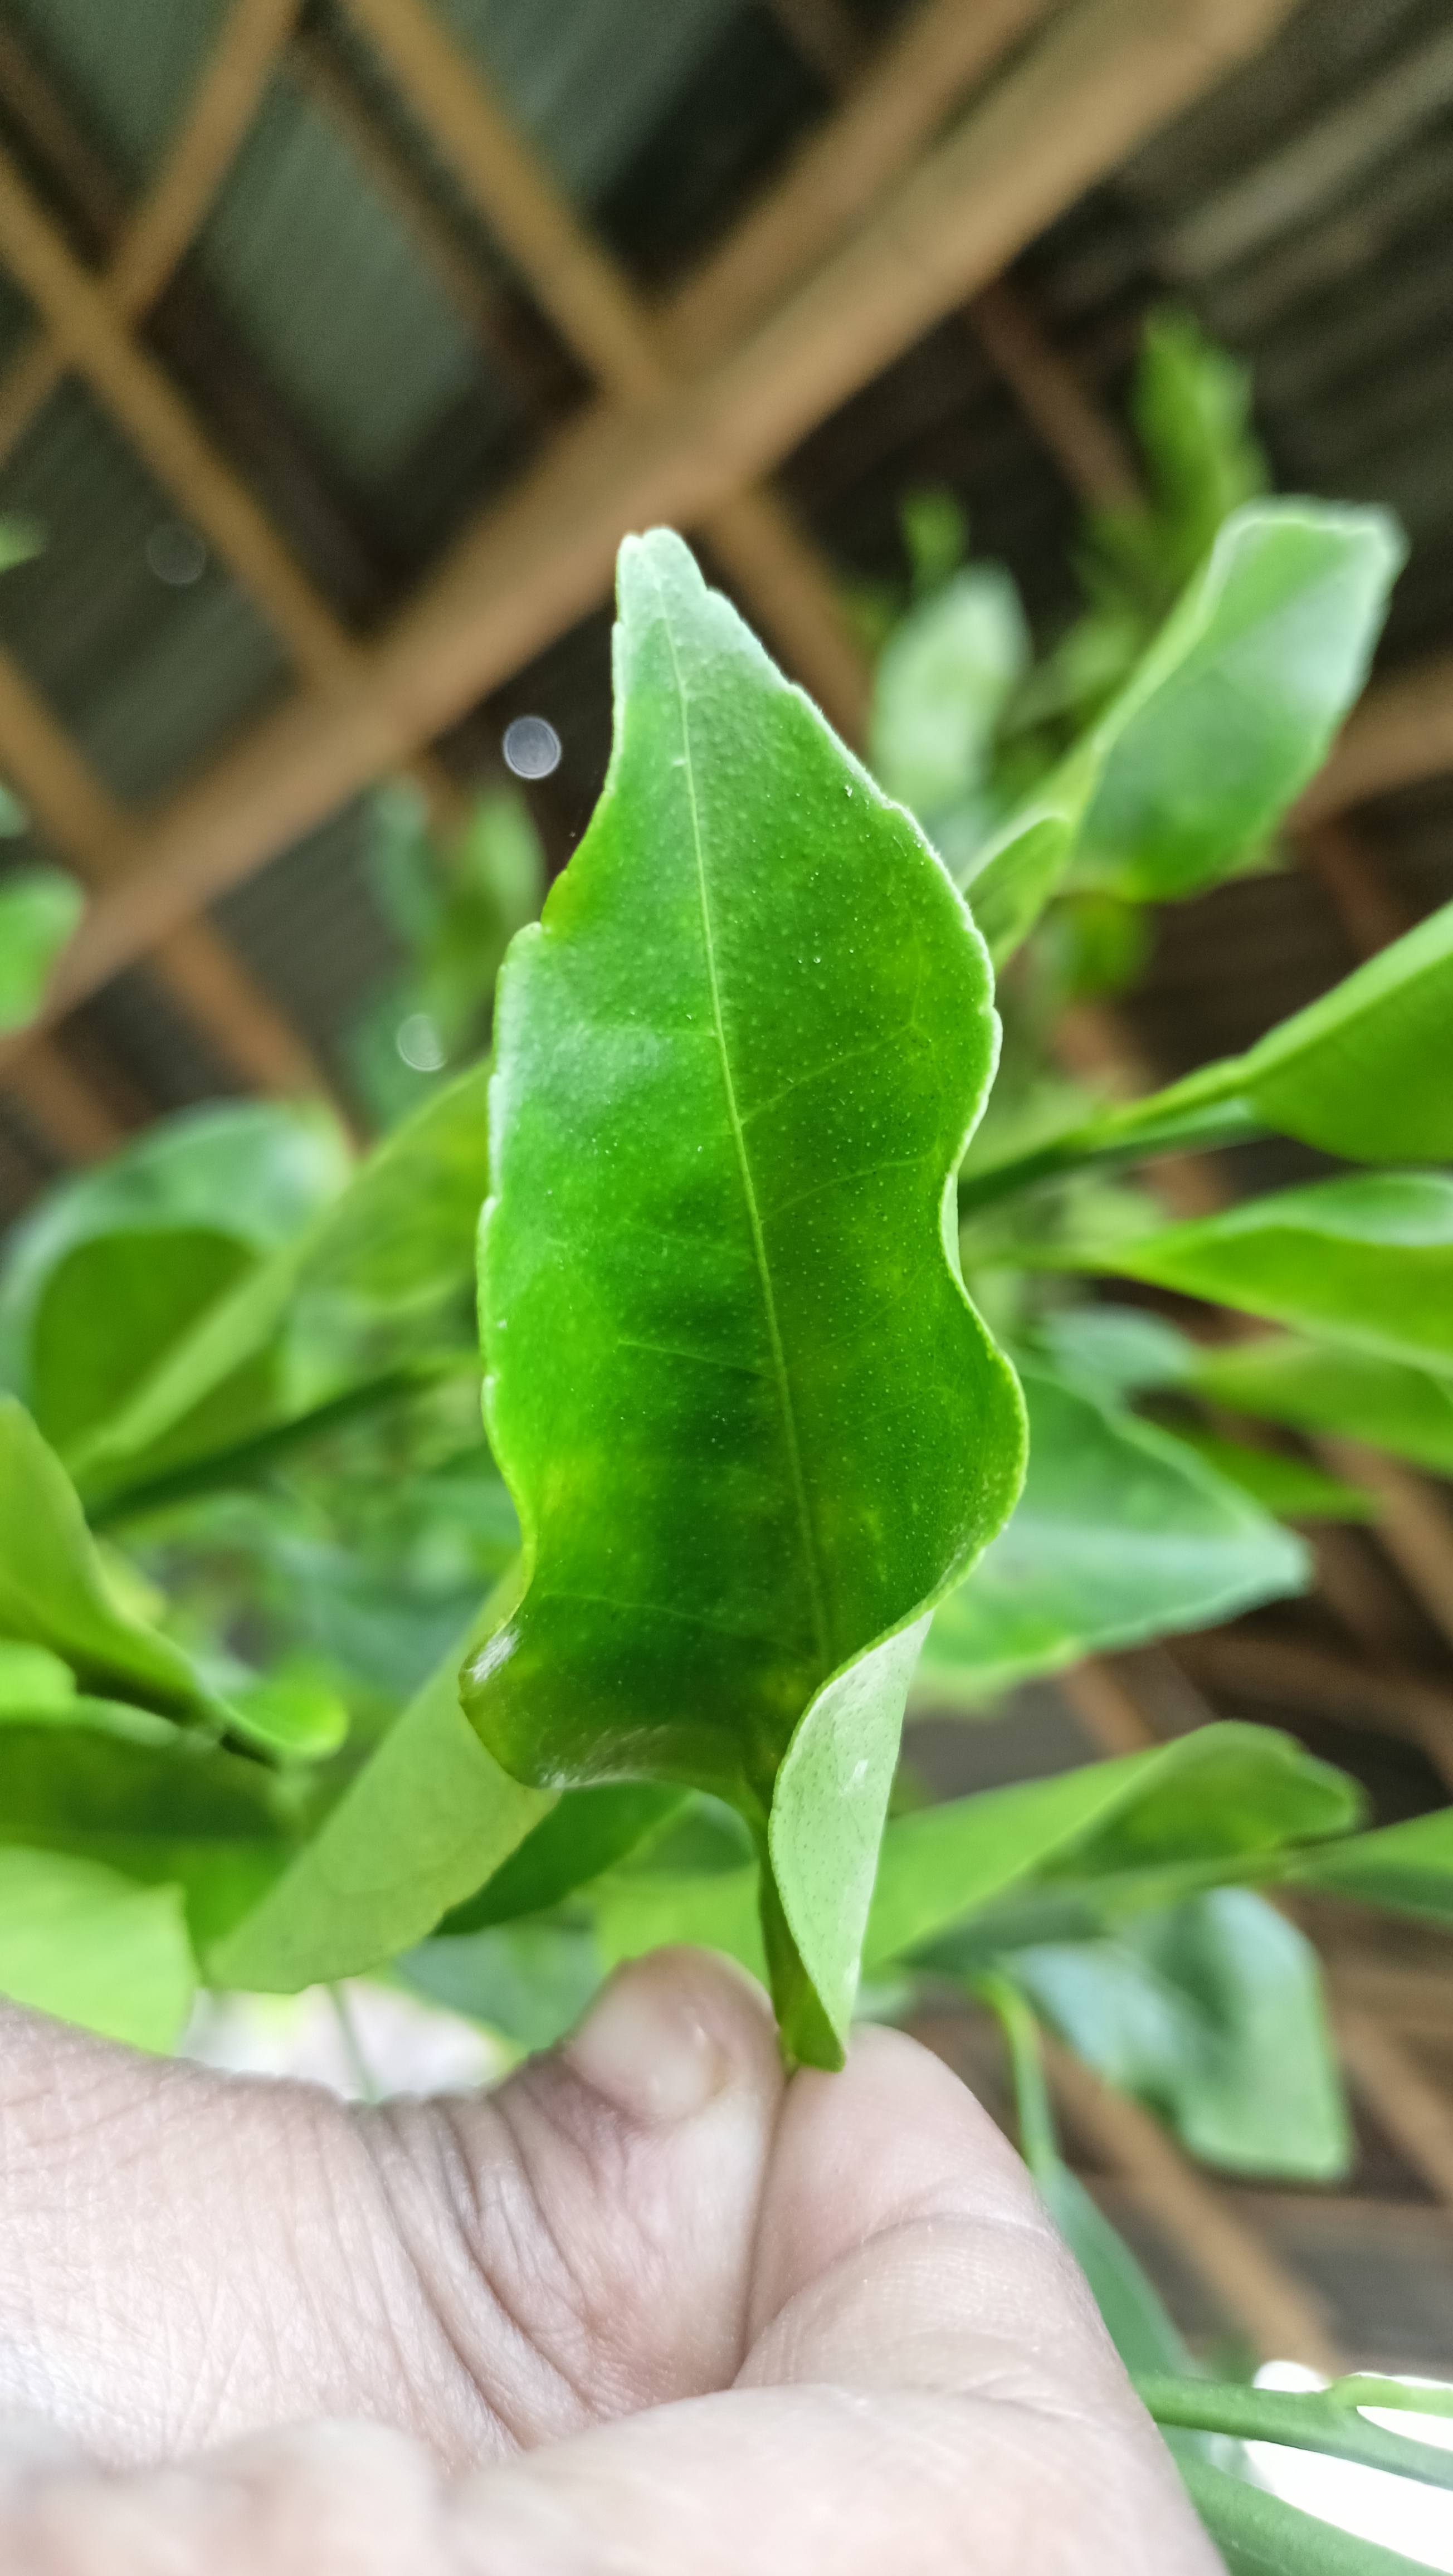
Mandarin leaf variety: Darjeling